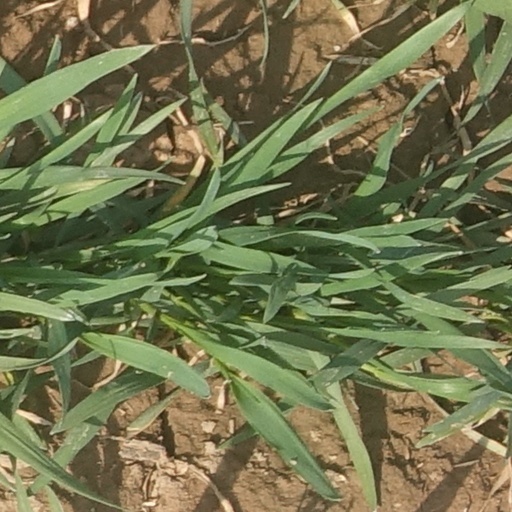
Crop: wheat